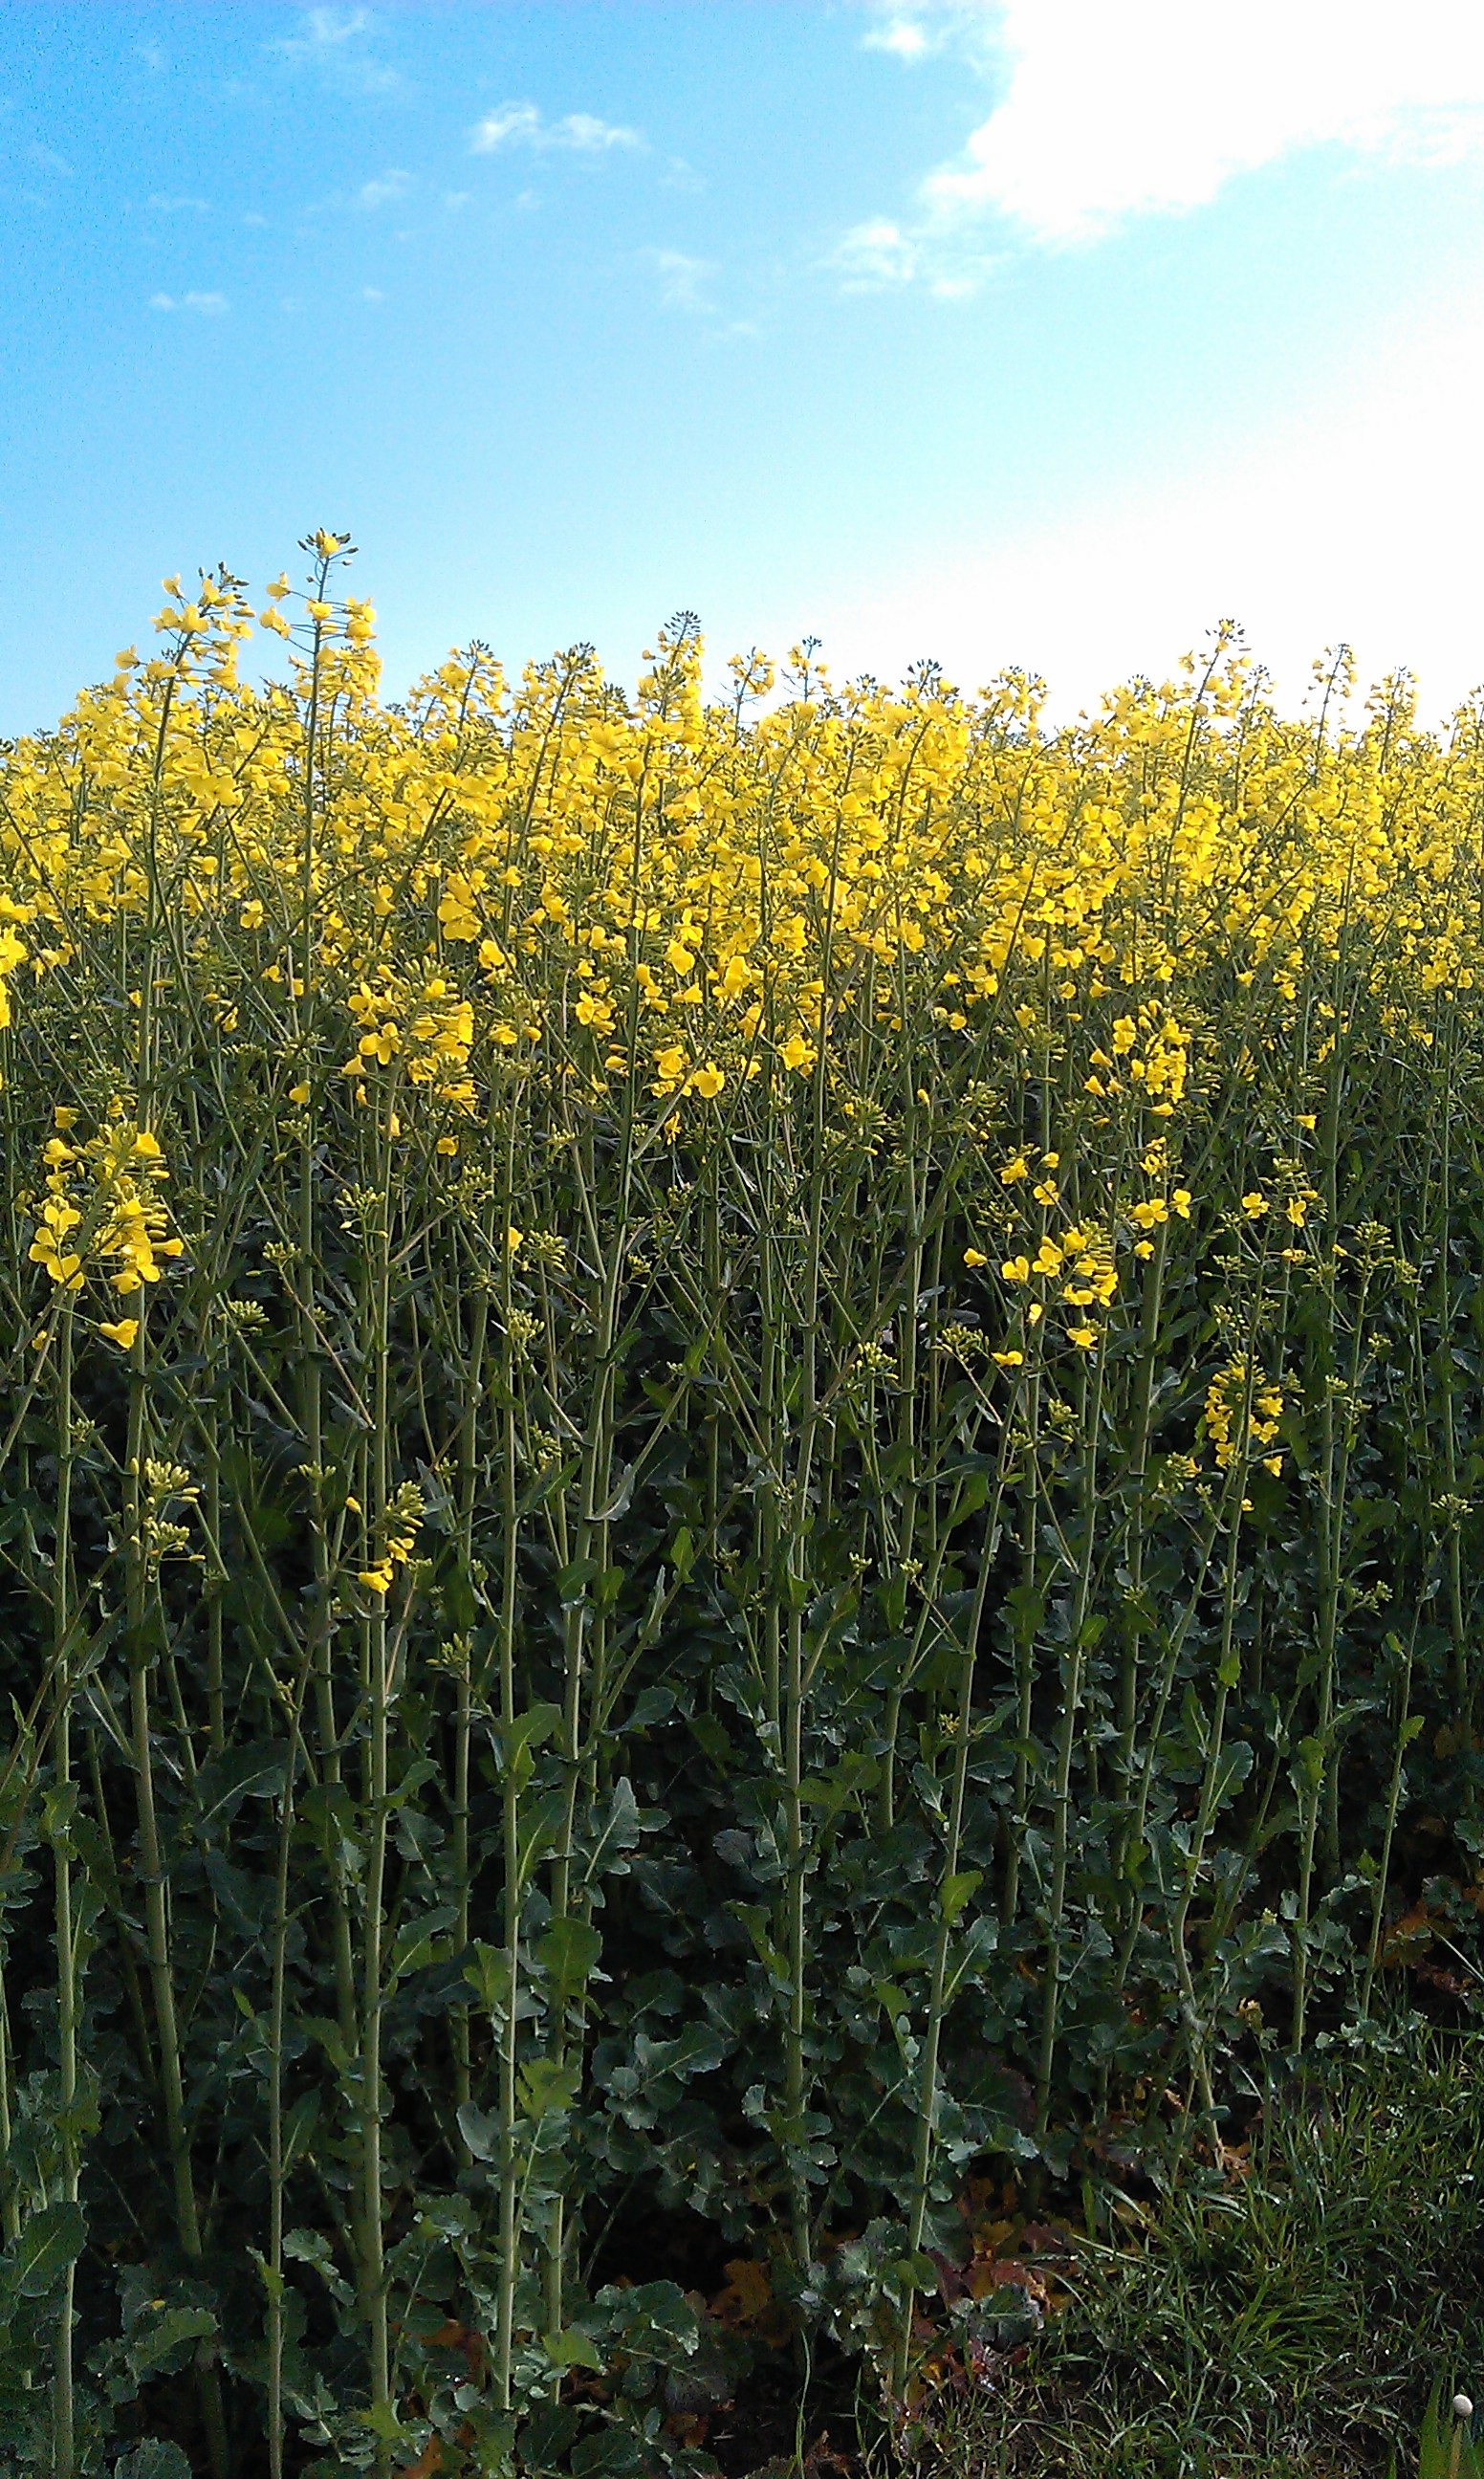
nature, blossom, plant, field, meadow, prairie, flower, bloom, food, produce, vegetable, crop, yellow, agriculture, rapeseed, wildflower, wild flowers, canola, mustard, brassica, arable, oilseed rape, rape blossom, flowering plant, daisy family, field of rapeseeds, oilseed rape plants, annual plant, grass family, land plant, mustard plant, mustard and cabbage family, brassica rapa